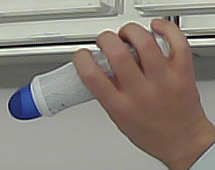
Product: dove_spray